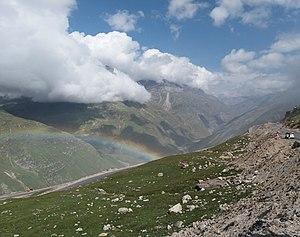
Arc-en-ciel peu après le col Rohtang, sur la route Manali–Leh, Inde.
Topographiquement et topologiquement parlant, le col est une structure « en selle de cheval » formée en montagne par l'intersection d'une ligne de crête et de deux talwegs situés de part et d'autre, c'est-à-dire :